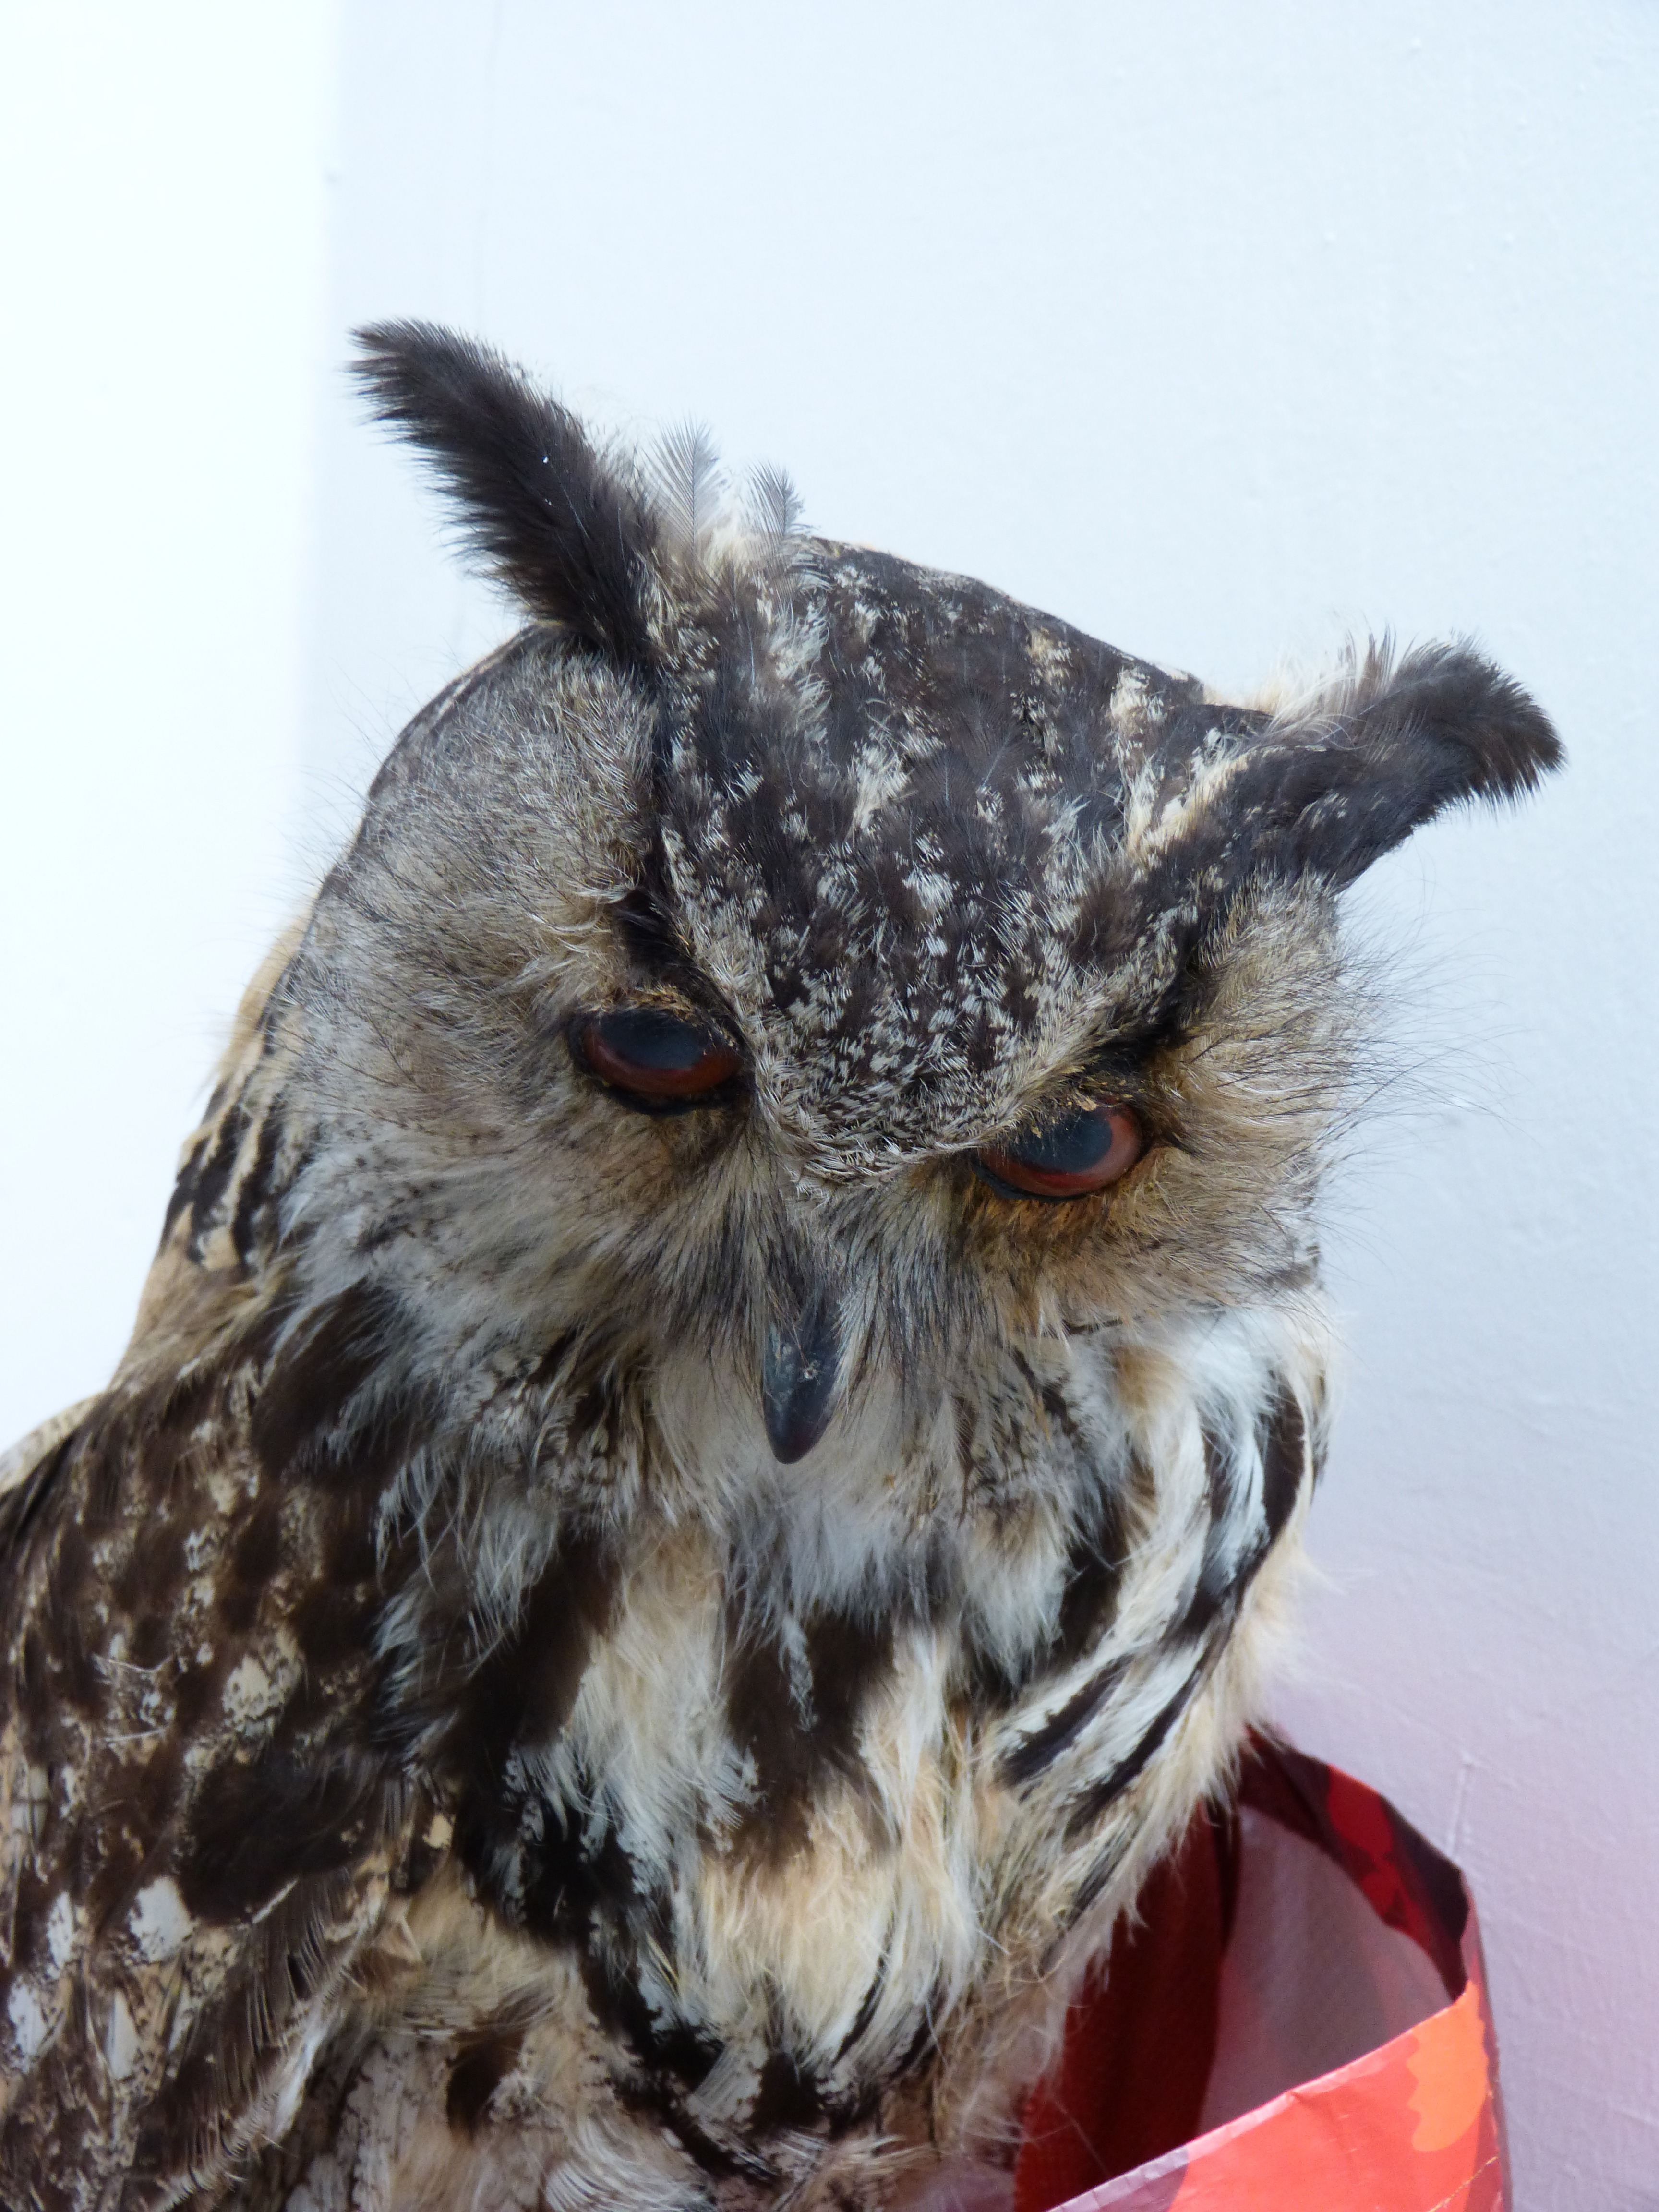
bird, wing, wildlife, beak, owl, fauna, bird of prey, birds, vertebrate, eagle owl, bubo bubo